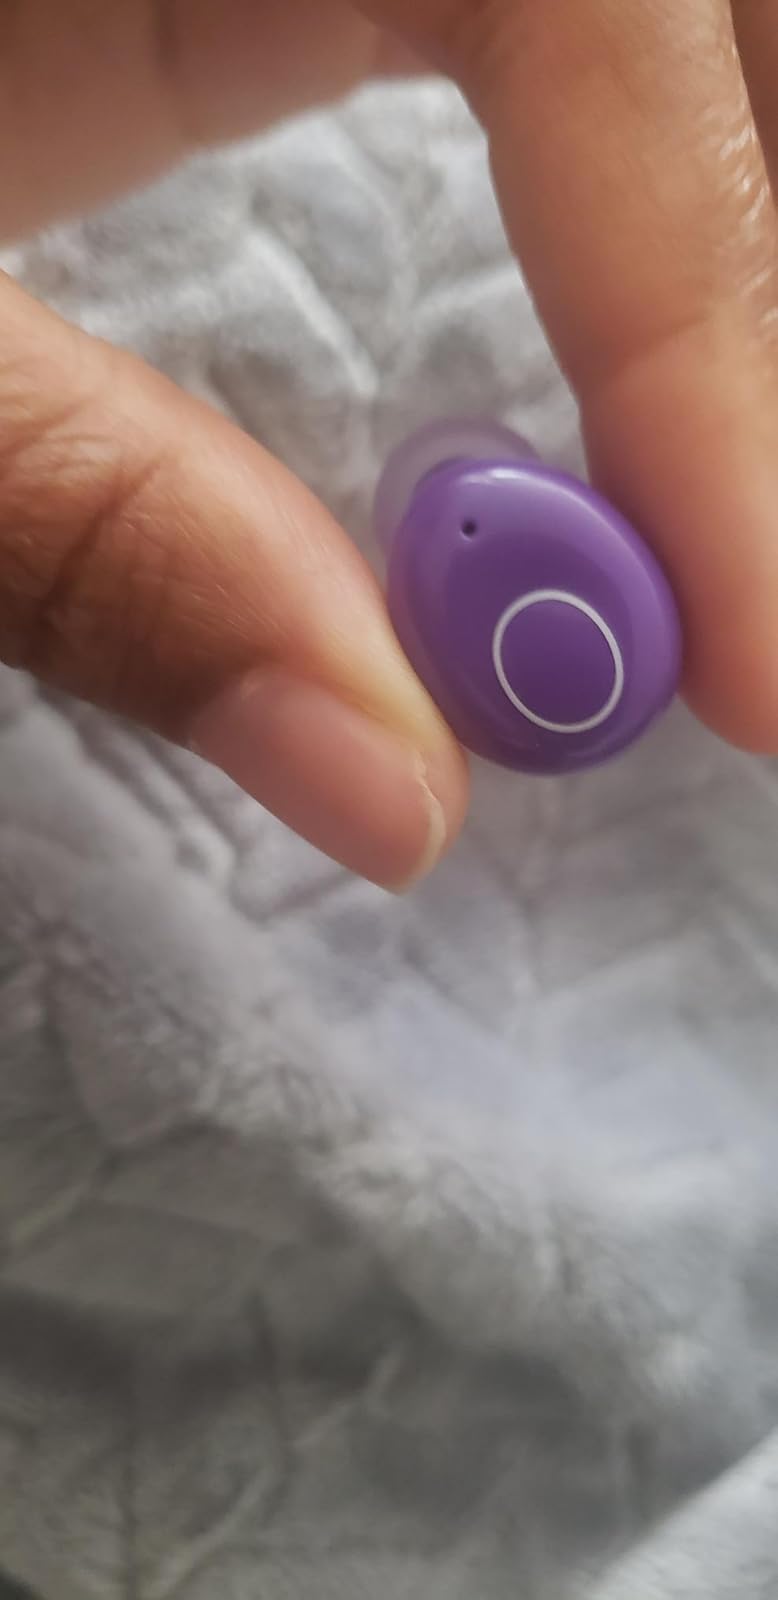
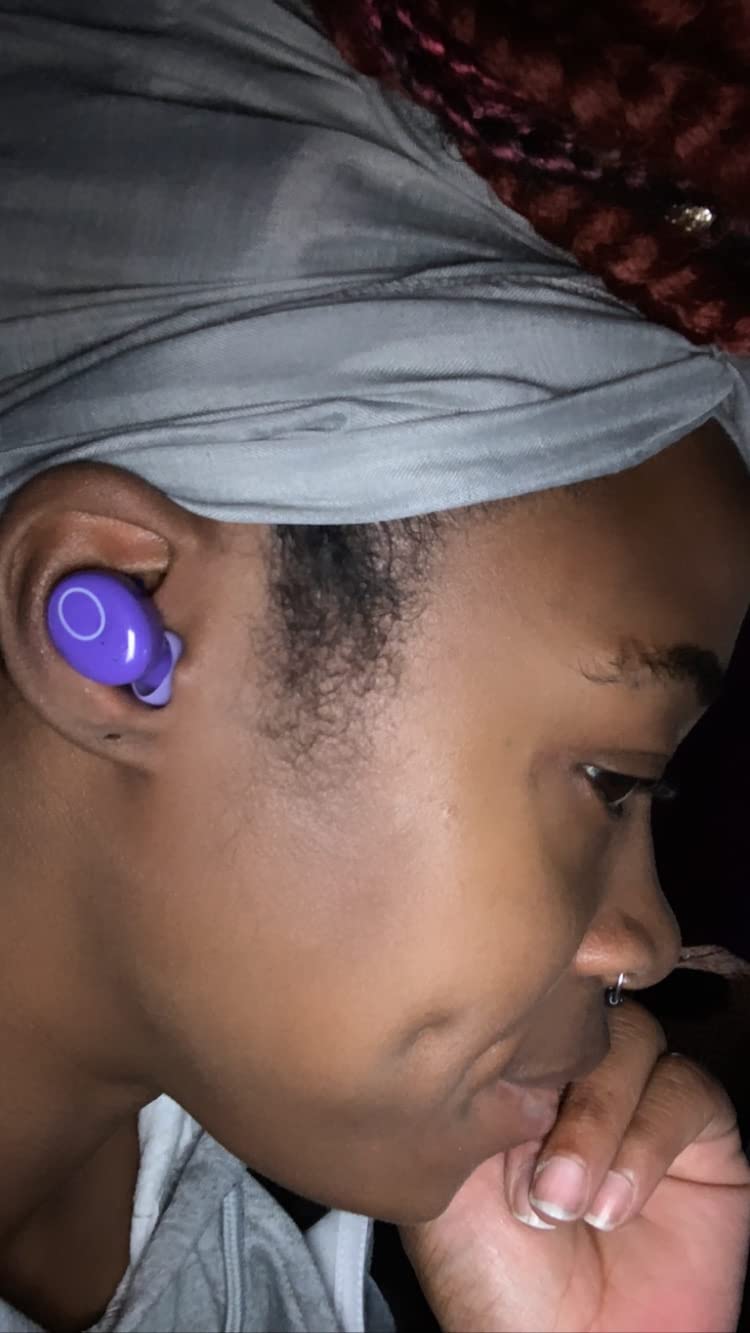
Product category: earbuds
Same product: yes